Myna (film)

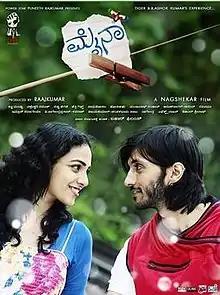
Film poster

Myna is a 2013 Indian Kannada language romance drama film written and directed by Nagashekar. Based on a real-life incident, the film was produced by N. S. Rajkumar for Vajreshwari Combines. Chetan Kumar and Nithya Menen (as the title character) played the lead roles. Jassie Gift is the music director for the film. The film won Filmfare Award for Best Film – Kannada. The film is currently being remade in Hindi.